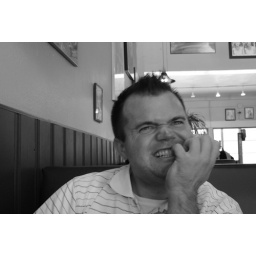
sitting in a booth at a pizza store (5)